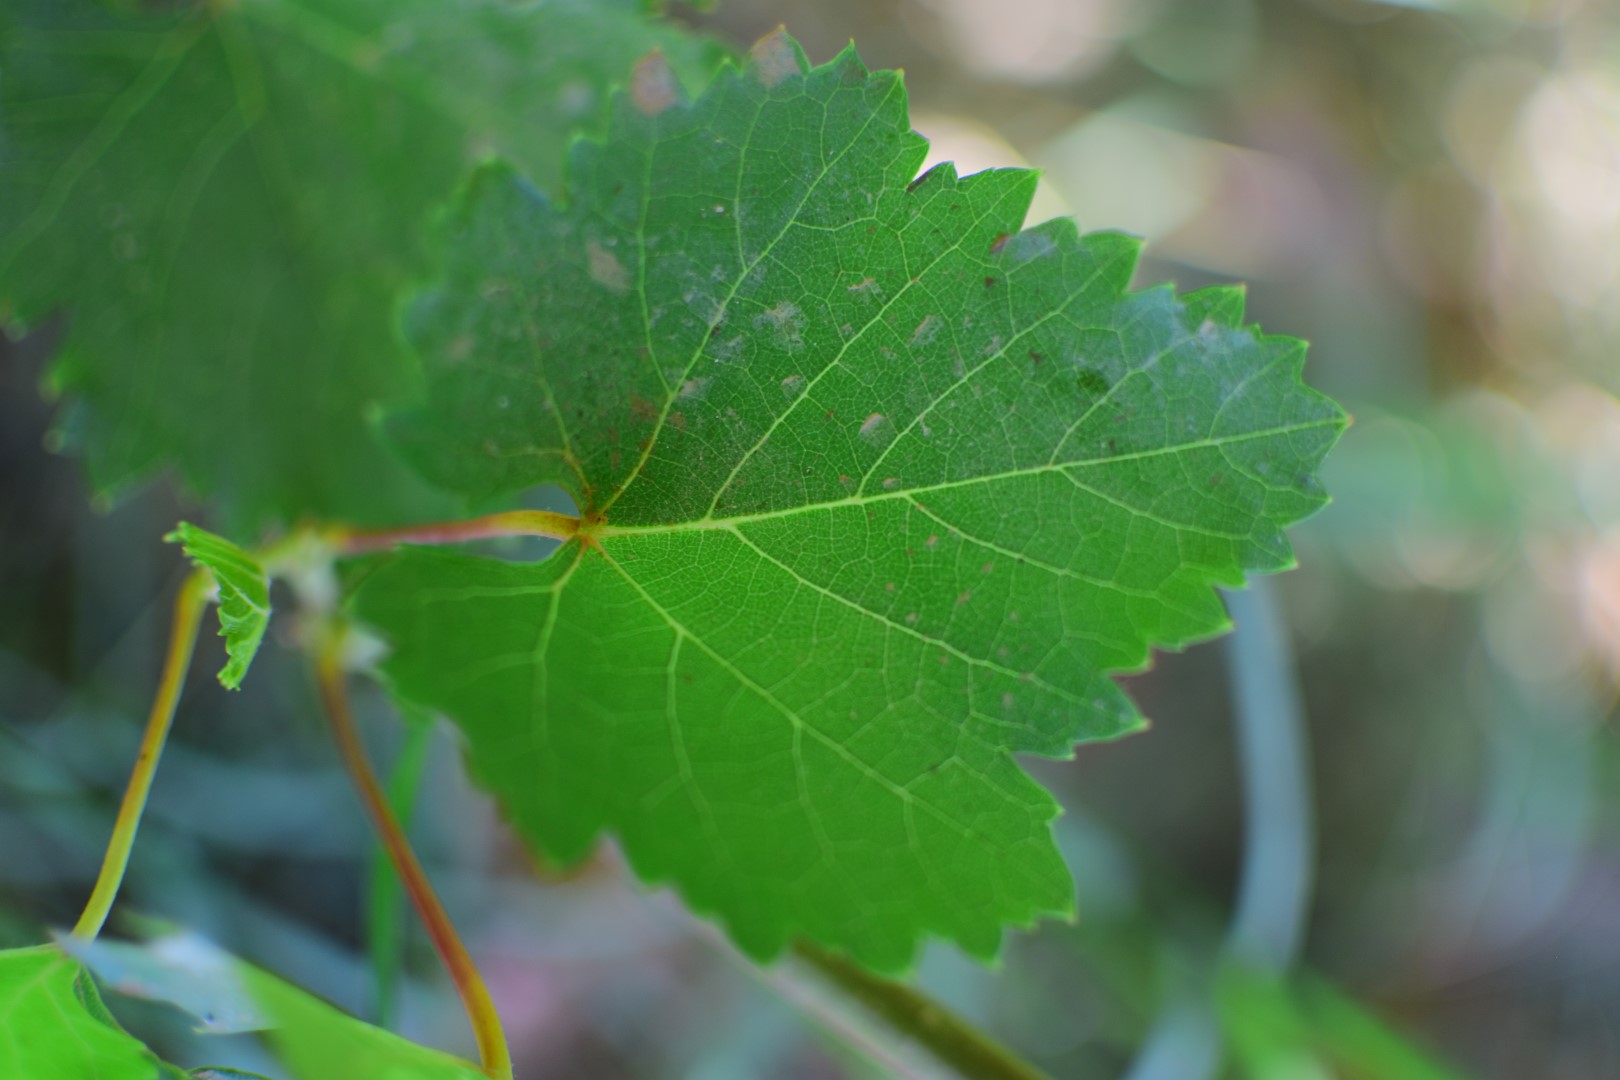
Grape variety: Frinsi